Catalan language

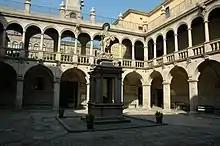
Casa de Convalescència, Headquarters of the "Institut d'Estudis Catalans" (IEC)

The dialects of the Catalan language feature a relative uniformity, especially when compared to other Romance languages; both in terms of vocabulary, semantics, syntax, morphology, and phonology. Mutual intelligibility between dialects is very high, estimates ranging from 90% to 95%. The only exception is the isolated idiosyncratic Algherese dialect.